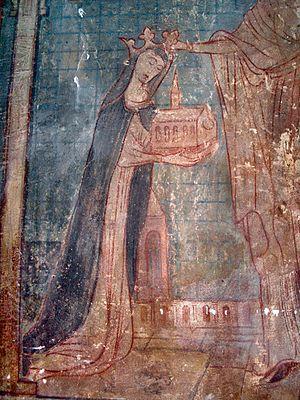
La famille de Fleckenstein était une famille noble alsacienne dont le nom provient du château de Fleckenstein dans les Vosges du nord.